Dirty Looks (Pennsylvania band)

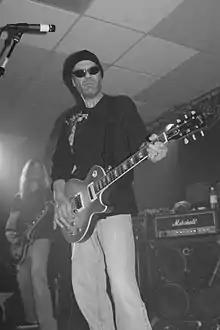
Henrik Ostergaard performing in 2009

Dirty Looks is an American hard rock band of members primarily from Erie, Pennsylvania. Although the principal members had been in an earlier band together in Pennsylvania, they met up to form Dirty Looks in San Francisco, California, in 1984.